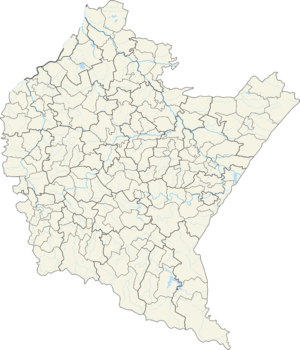
Sietesz est un village du sud-est de la Pologne dans la voïvodie des Basses-Carpates. Il fait partie de la gmina de Kańczuga et du powiat de Przeworsk. La population du village s'élevait à 1 624 habitants en 2011.
Pułanki est un village du sud-est de la Pologne situé dans la voïvodie des Basses-Carpates. Il fait partie de la gmina de Frysztak et du powiat de Strzyżów. La population du village s'élève à 811 habitants en 2011.
La gmina d'Adamówka [adaˈmufka] est une commune rurale du sud-est de la Pologne située dans la Voïvodie des Basses-Carpates et faisant partie du powiat de Przeworsk. D'une superficie de 134,3 km², elle comptait 4 081 habitants en 2017.
Krzeczowice est un village du sud-est de la Pologne dans la voïvodie des Basses-Carpates. Il fait partie de la gmina de Kańczuga et du powiat de Przeworsk. La population du village s'élevait à 978 habitants en 2011.